Trams in Brisbane

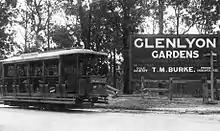
Ten-bench tram in Waterworks Road Ashgrove

Delivery of early combination cars was delayed and as a result the tramway company decided to convert many of the horse tram to electric operation, as a temporary expedient. Despite this, many of these converted cars remained in passenger service well into the 1930s.